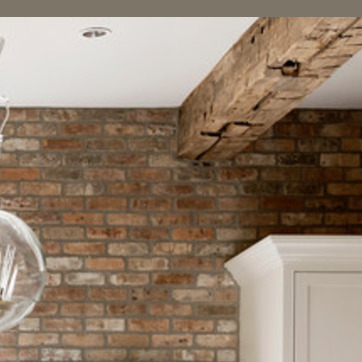
Material: brick